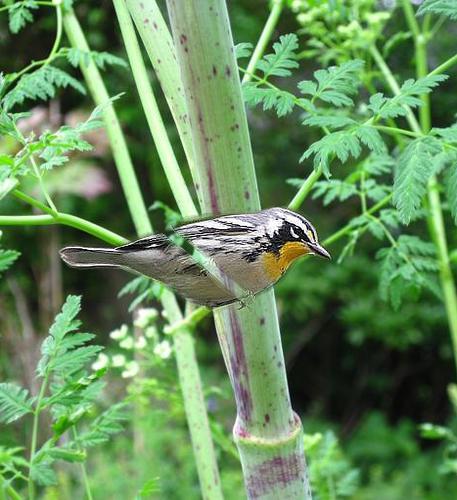
Bird species: Ovenbird
Bird type: landbird
Background: land